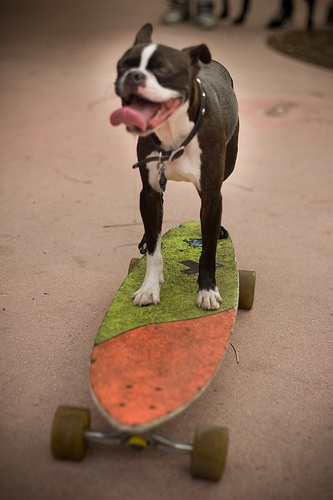
A dog stands on a colorful skateboard with its tongue out.
Dog enjoying taking ride on skateboard on pathway.
The dog is enjoying riding on the skateboard.
a happy little dog standing on a colorful skateboard
A dog with his tongue out riding on a skateboard.